Jamiroquai

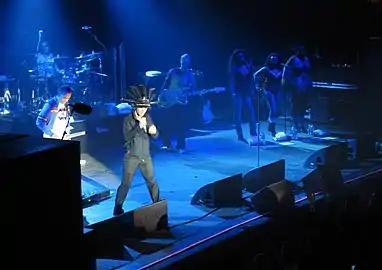
A band performing on stage; a male singer wearing a head-dress, along with a guitarist, a drummer, a bassist and three female vocalists

The group issued their follow-up, "A Funk Odyssey", a disco record exploring Latin music influences, in 2001. It introduced guitarist Rob Harris, whose playing in the album "melts seductively into a mix that occasionally incorporates lavish orchestration", according to Jim Abbot of "Orlando Sentinel". "Slant Magazine"'s Sal Cinquemani claimed: "Like its predecessors, "Odyssey" mixes self-samplage with Jamiroquai's now-signature robo-funk." The album topped the chart in the UK. In the US, under Epic Records, it reached number 44 in the US "Billboard 200". It was the last album to feature Smith, who left the band in the following year to spend more time with his family.